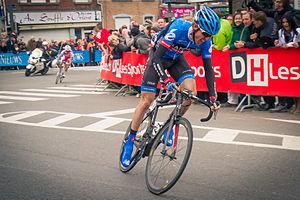
La 99ᵉ édition de Liège-Bastogne-Liège a eu lieu le 21 avril 2013. Il s'agit de la 13ᵉ épreuve de l'UCI World Tour 2013. La course a été remporté en solitaire par l'Irlandais Daniel Martin respectivement devant les Espagnols Joaquim Rodríguez et Alejandro Valverde.